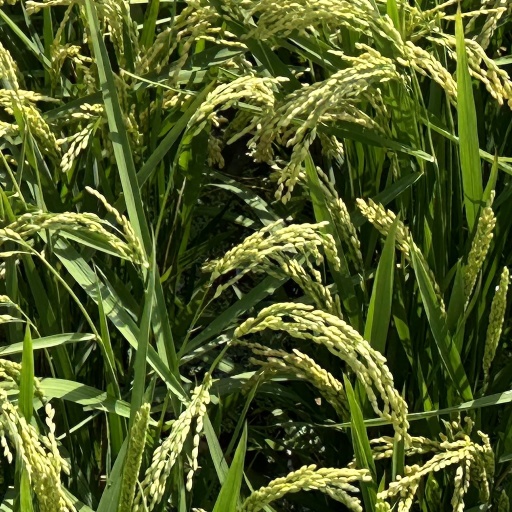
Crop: rice